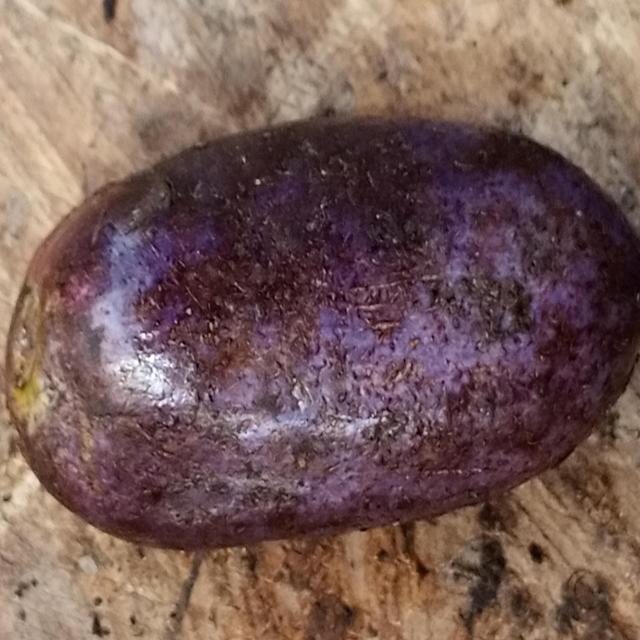
Plum grade: unaffected